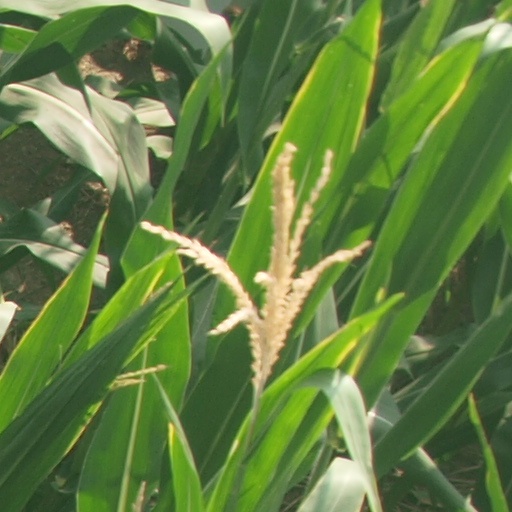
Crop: maize; corn